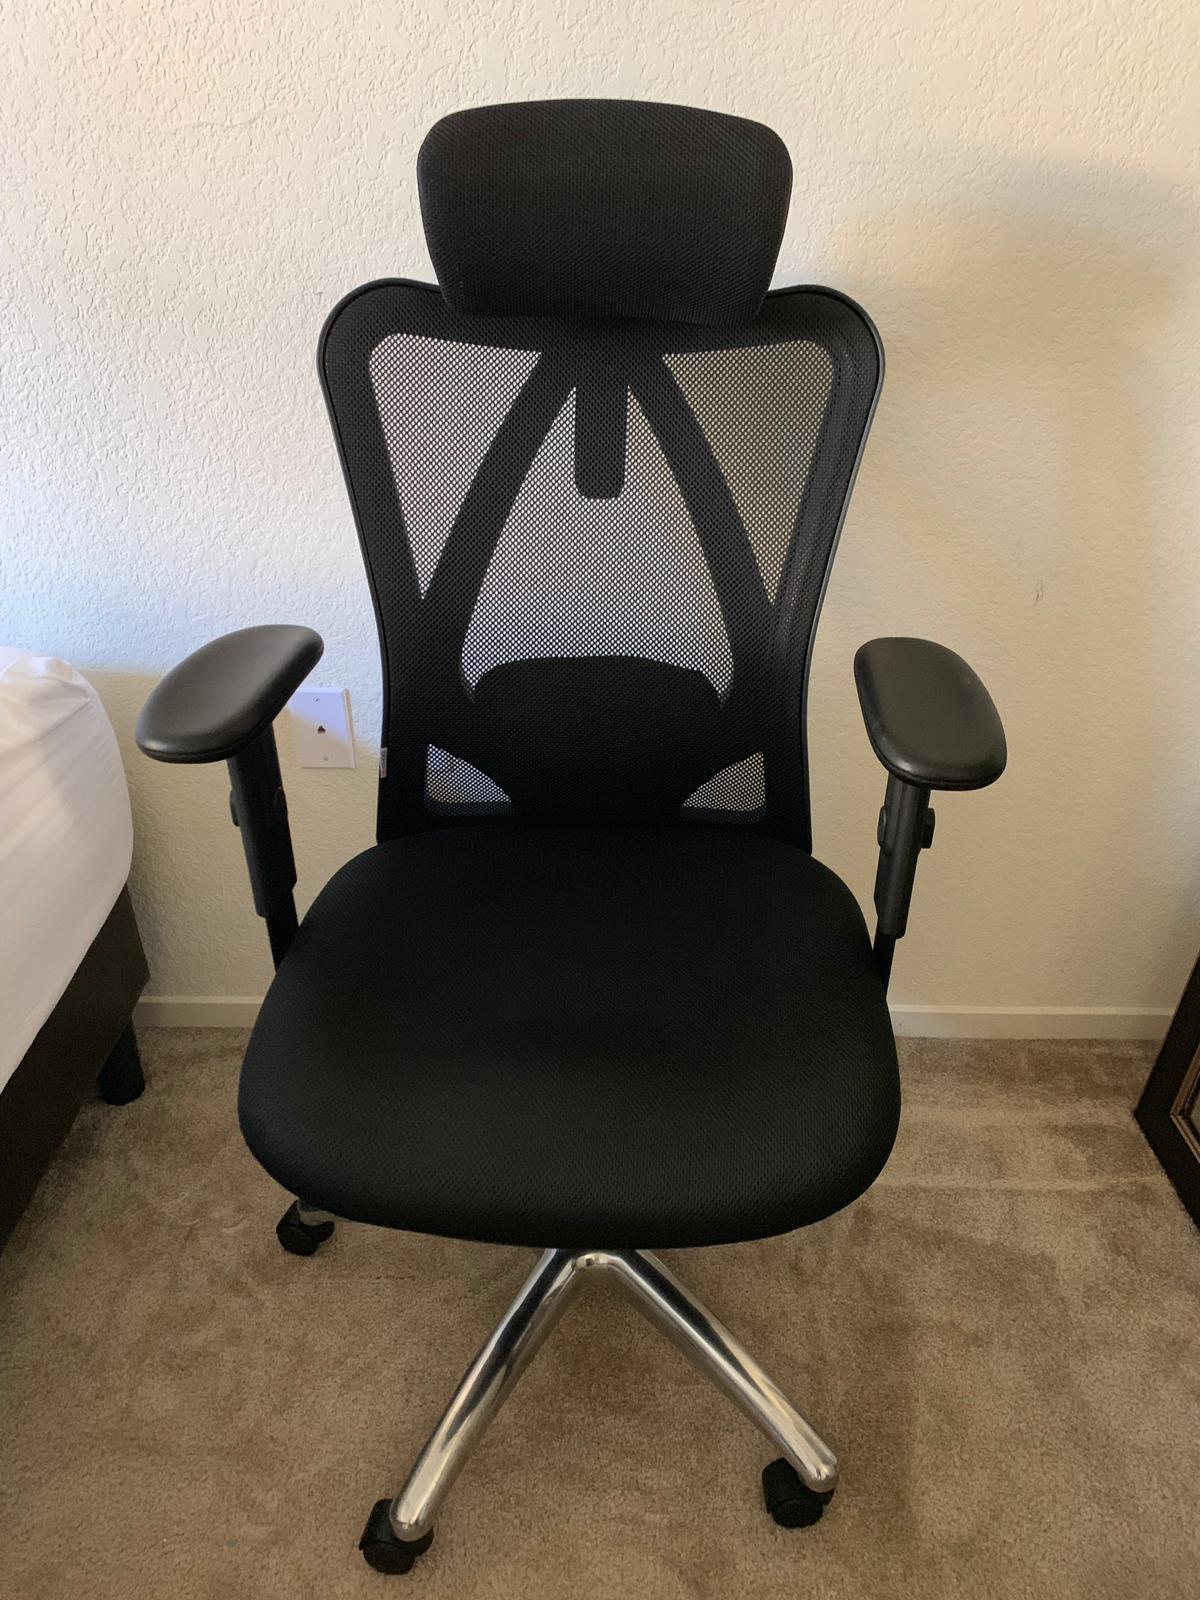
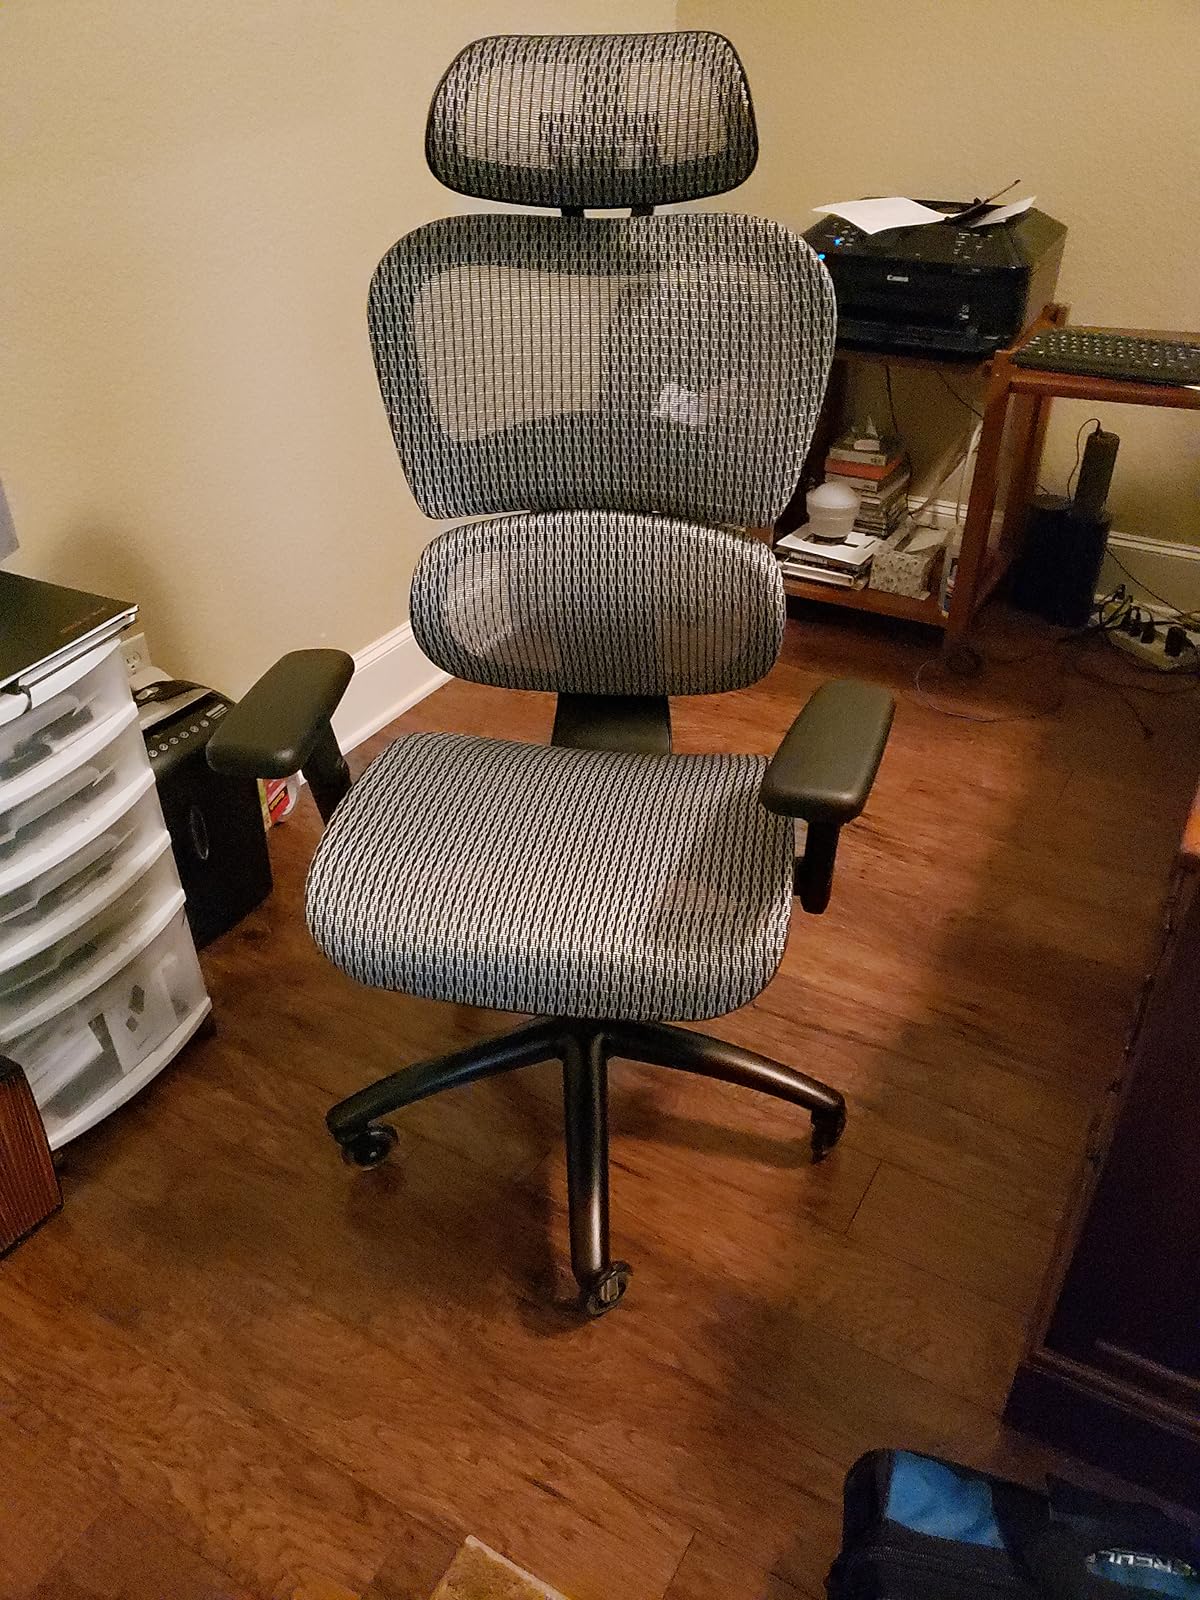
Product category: items_chair
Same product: no